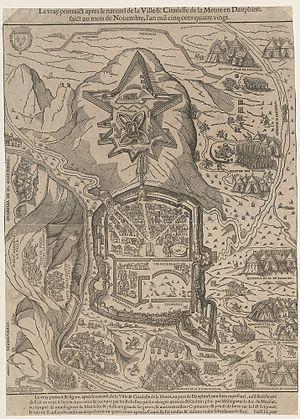
La Mure est une commune française située dans le département de l'Isère, en région Auvergne-Rhône-Alpes.